Dokdonia

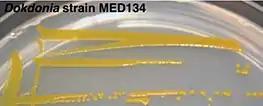

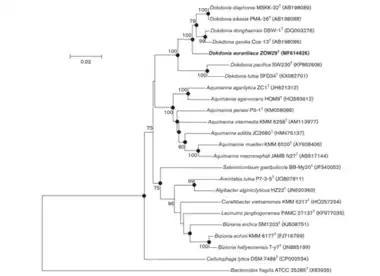

Nine species of "Dokdonia" have been added to core genomic databases such as Uniprot and Genbank but not all have undergone formal review.